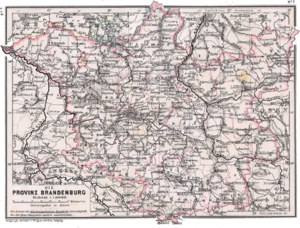
La province de Brandebourg est, de 1815 à 1918, une province du royaume de Prusse puis de l'État libre de Prusse. Elle eut Potsdam pour capitale, avant que celle-ci fut transférée à Berlin en 1827. Potsdam retrouva de nouveau ce statut en 1843, avant qu'elle ne le perde définitivement au profit de Charlottenburg en 1918.